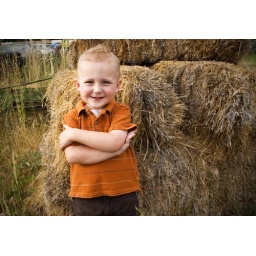
Boogie took these behind Mom's house in Leroy's old car Boogie took these behind Mom's house in Leroy's old car cemetary.